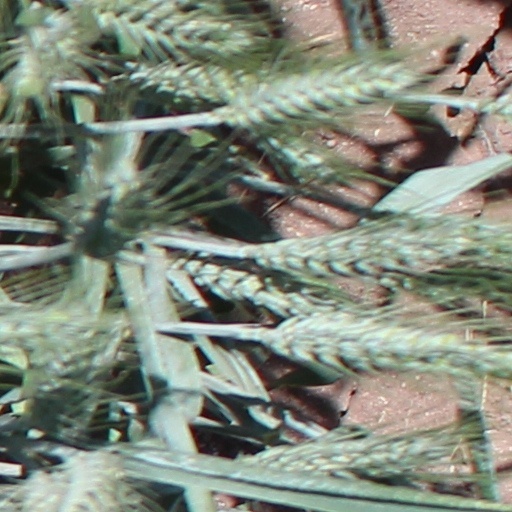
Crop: wheat